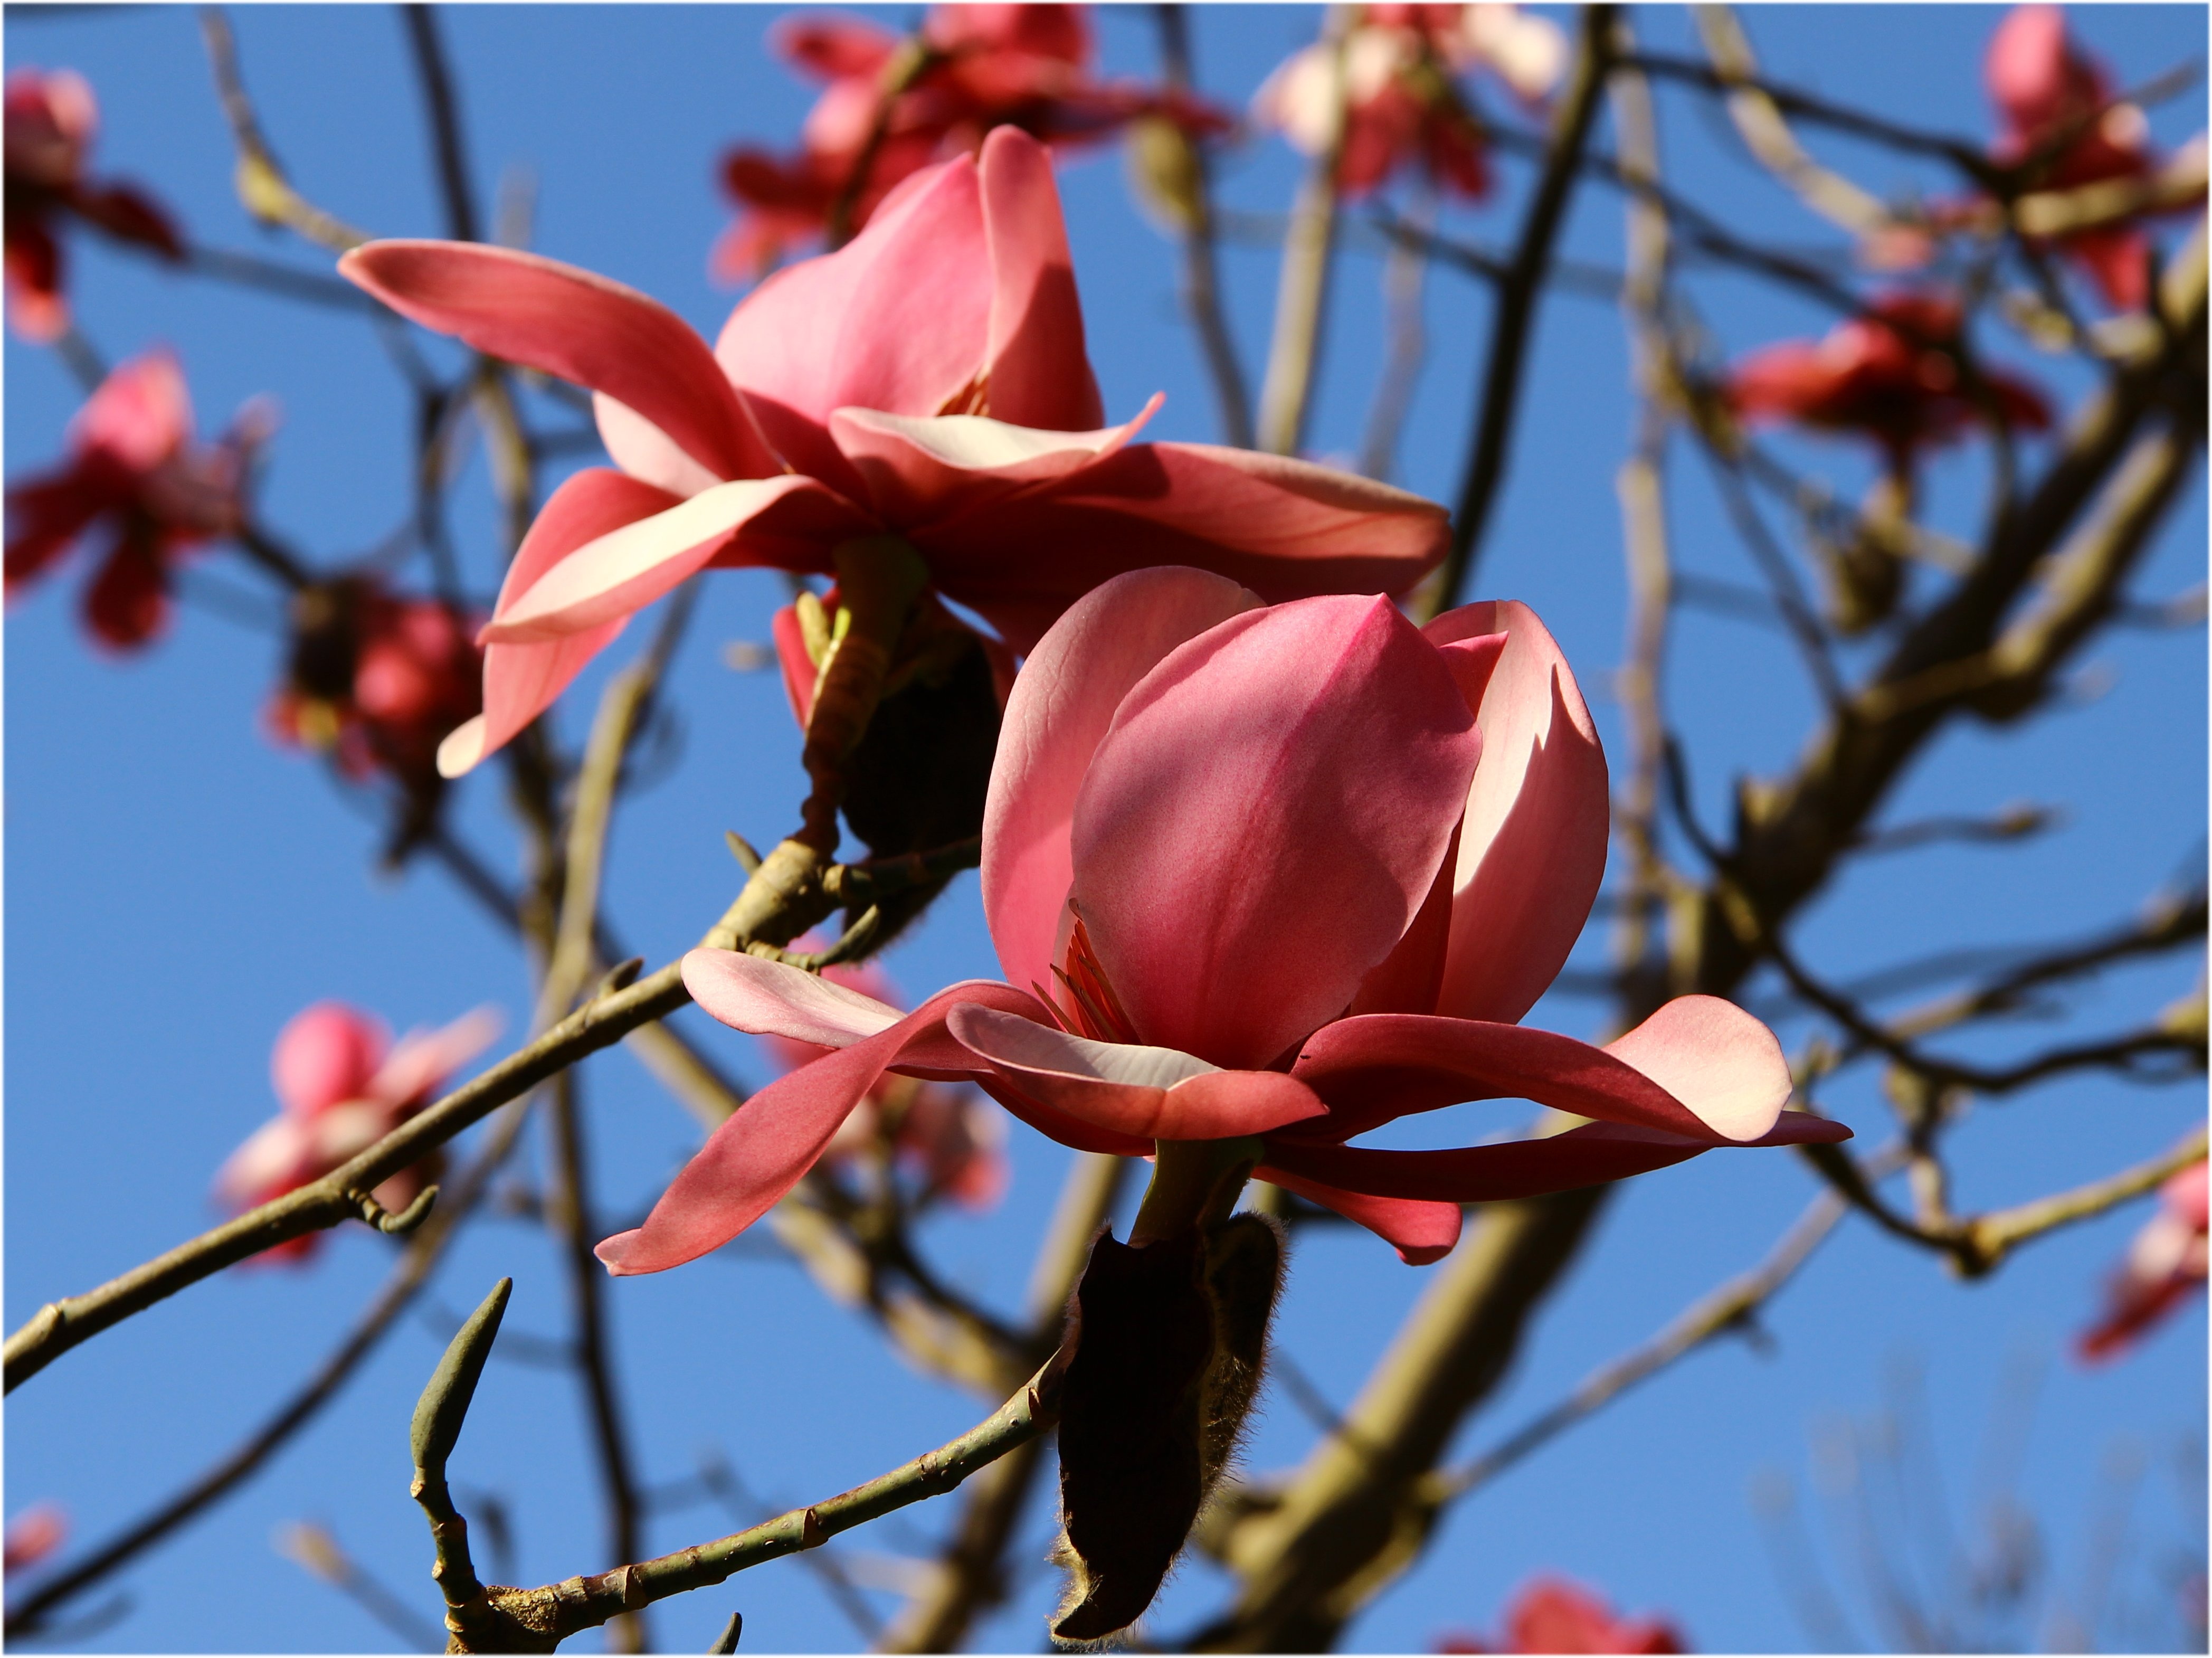
tree, nature, branch, blossom, plant, leaf, flower, petal, rose, spring, red, botany, flora, season, shrub, macro photography, flowering plant, brest, small valley, stang alar, stangalard, land plant